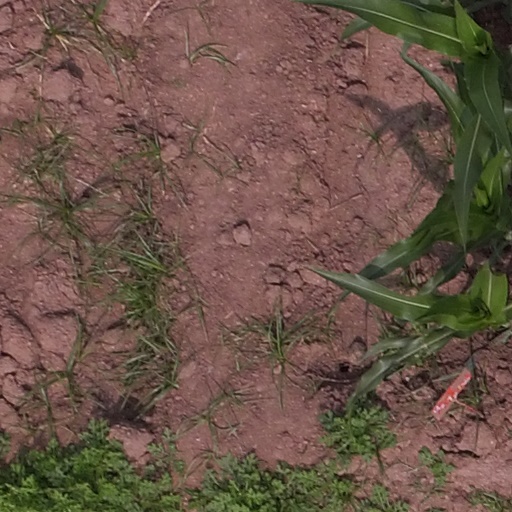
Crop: maize; corn